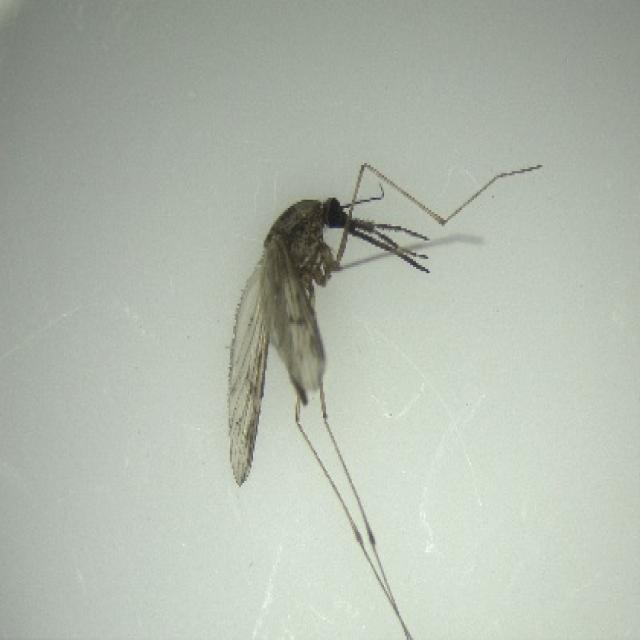
Species: anopheles_sinensis